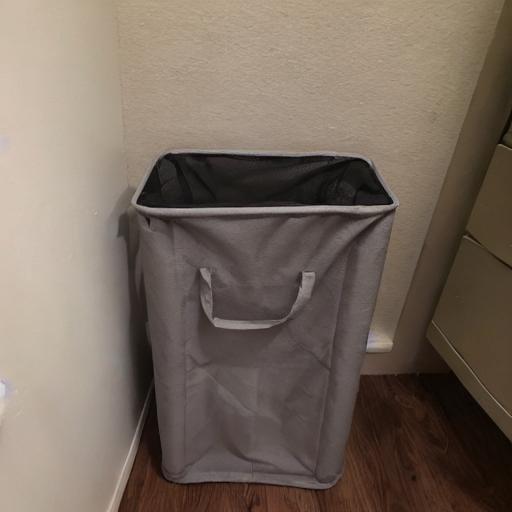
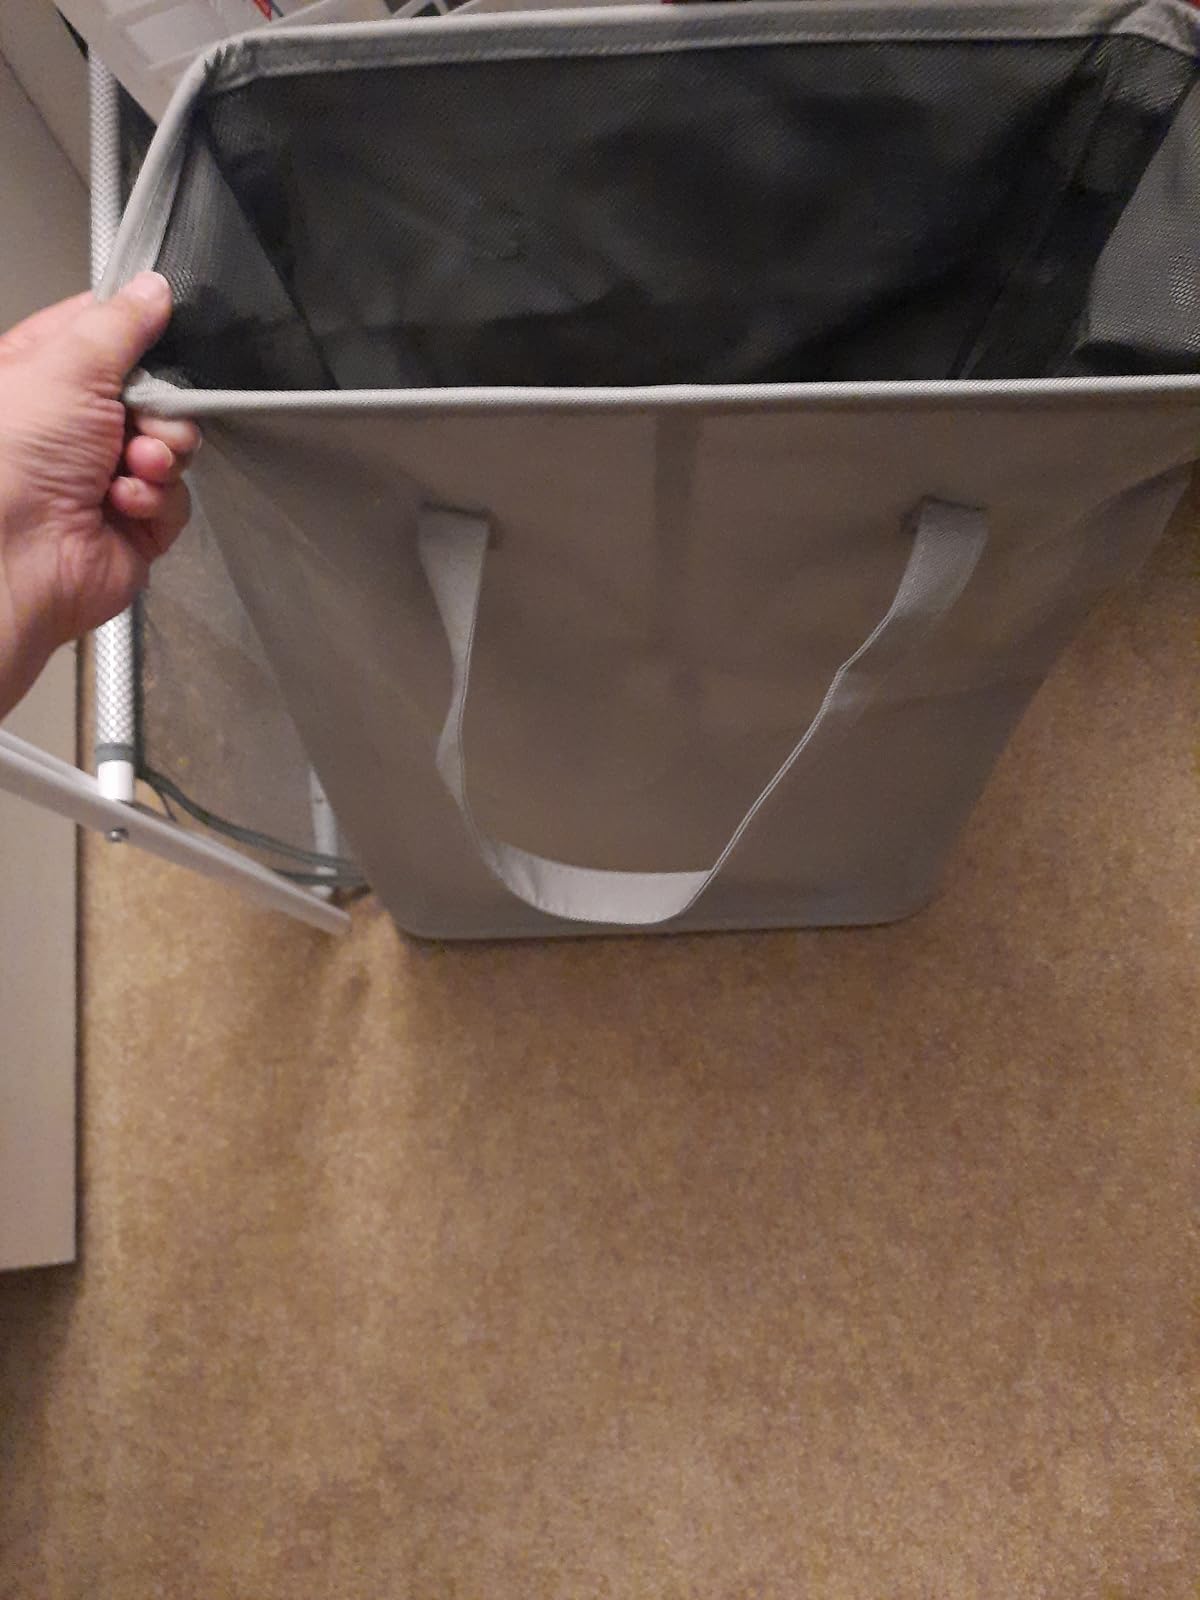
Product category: items_hamper
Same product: no